Bishop State Community College

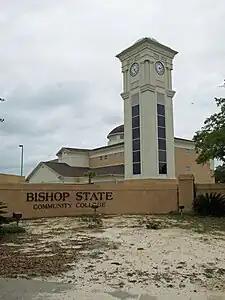
The campus in 2012

Main Campus is located at 351 North Broad Street. It contains 14 buildings and covers . The campus was acquired in 1942, making it Bishop State's original building when the college was first established.